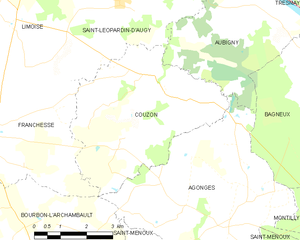
Carte des communes françaises: Couzon